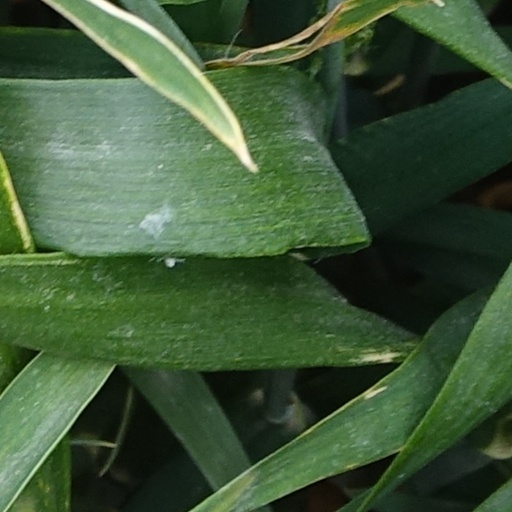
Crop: wheat